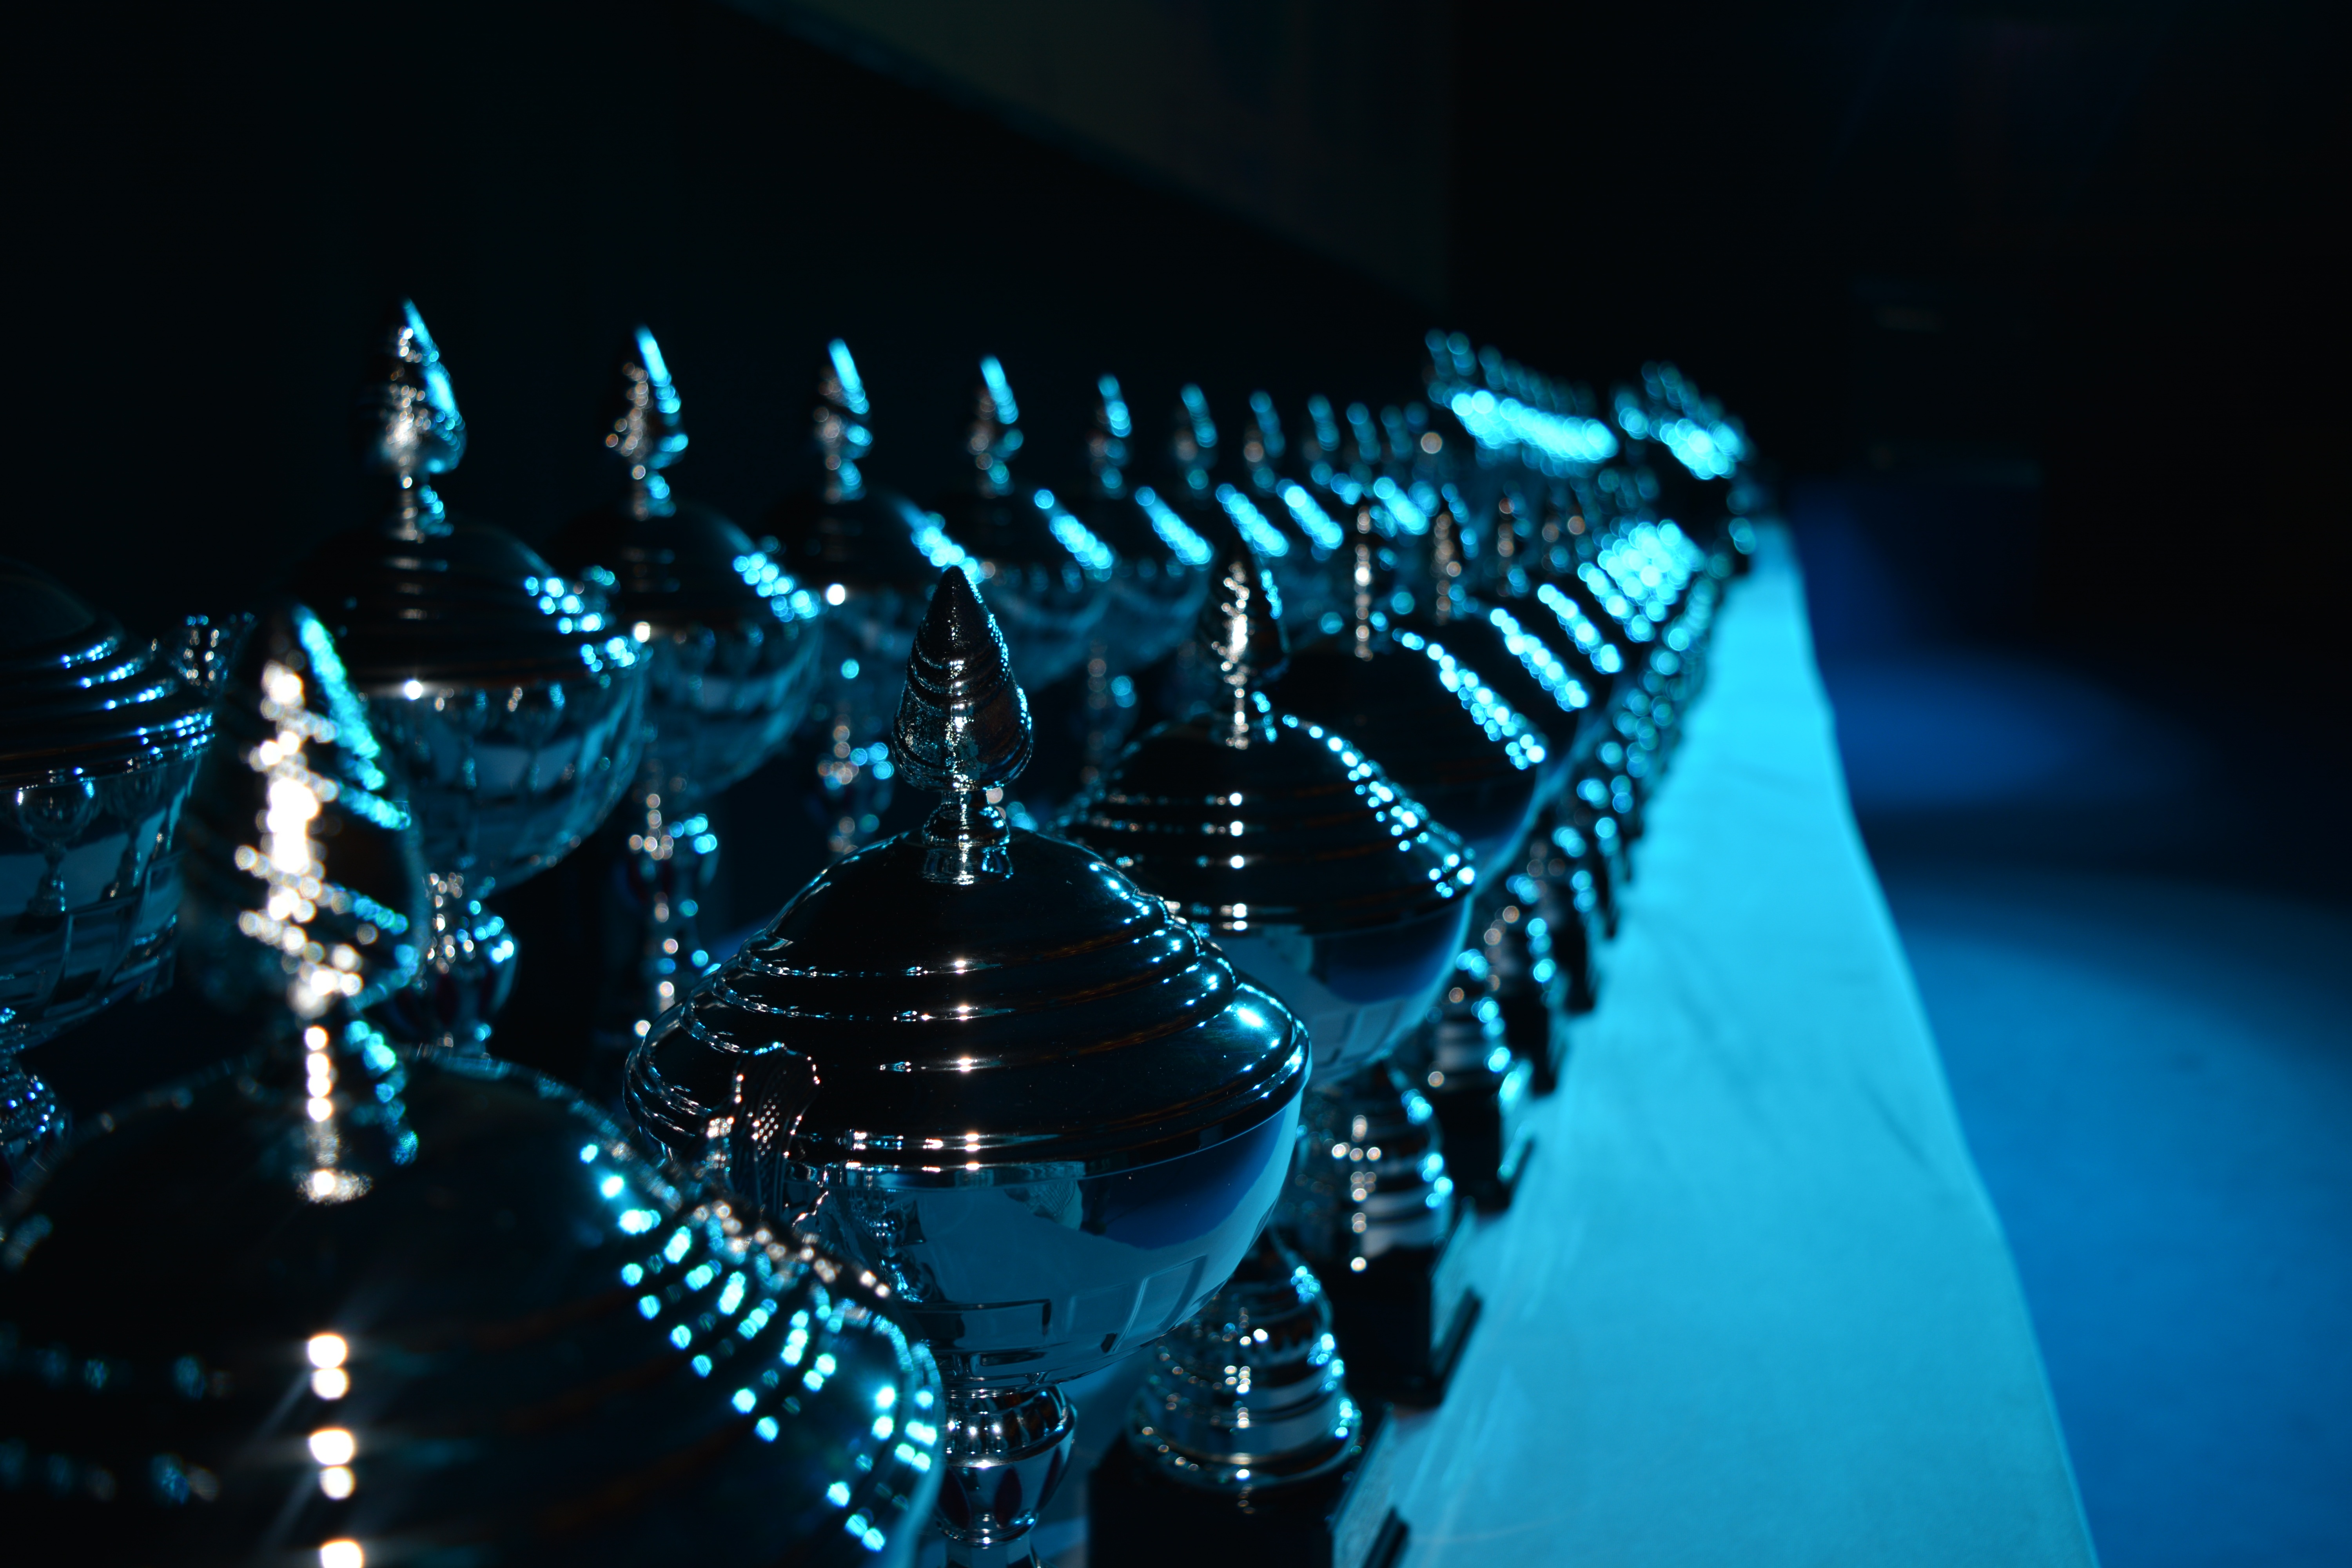
light, night, perspective, reflection, metal, darkness, blue, stage, cups, macro photography, computer wallpaper